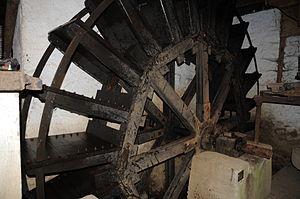
La roue à aubes du Moulin de Rambourg - Photo La Roche-sur-Yon Agglomération, J. Auvinet.
Nesmy est une commune française située dans le département de la Vendée en région Pays de la Loire.